Telkom (South Africa)

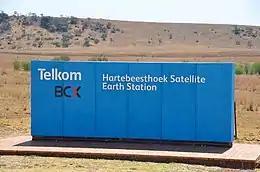
Entrance at Telkom (BCX) "Hartebeesthoek Satellite Earth Station"

Telkom operates in 38 countries in Africa, from regional hubs in Nigeria and Kenya via an integrated service provider strategy